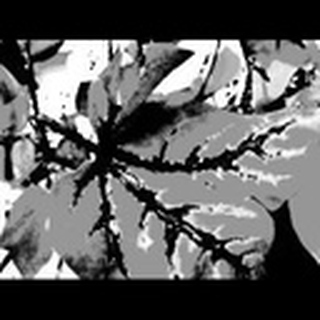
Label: cotton_bacterial_blight